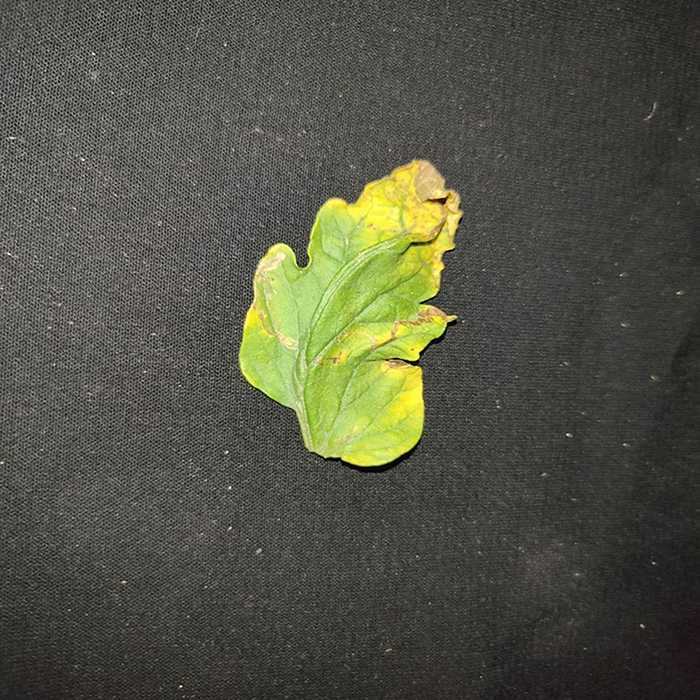
Plant: Tomato
Label: Tomato Bacterial spot